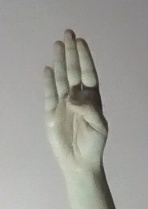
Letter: kaaf